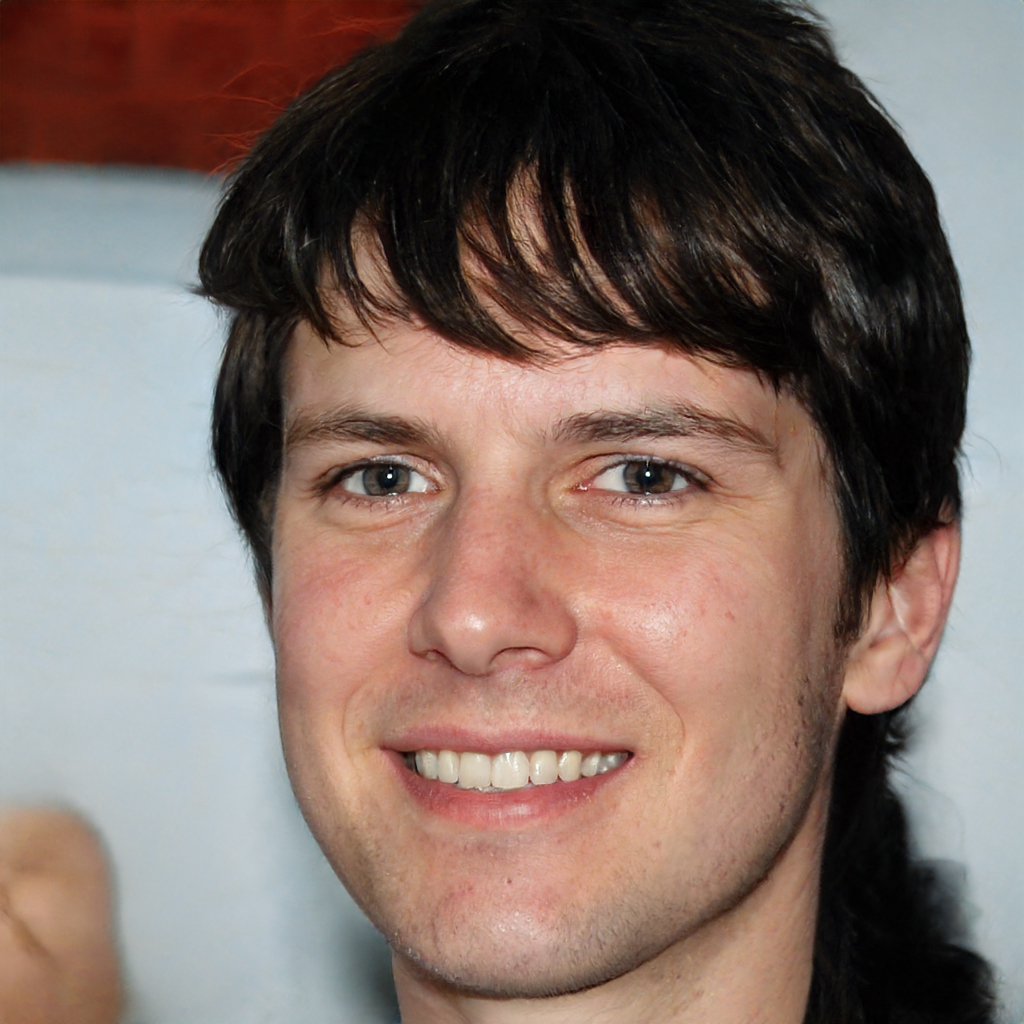
Label: Colored